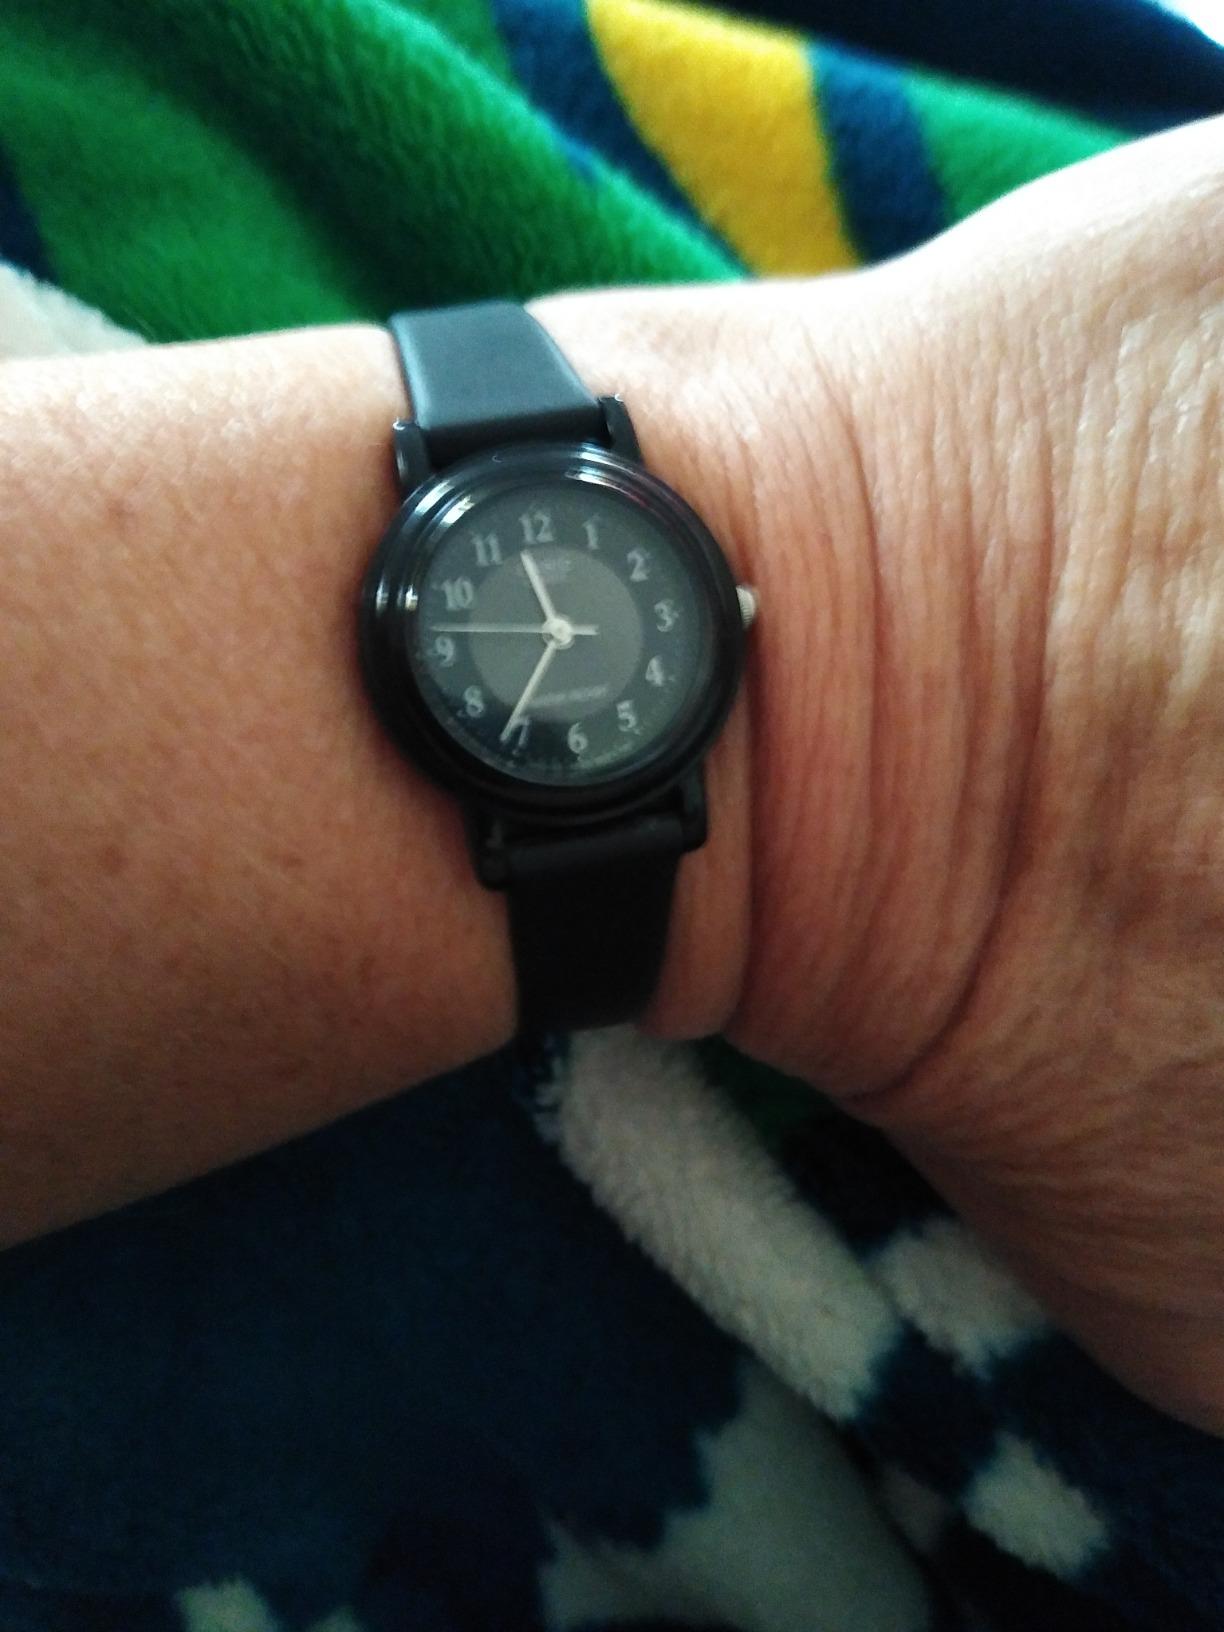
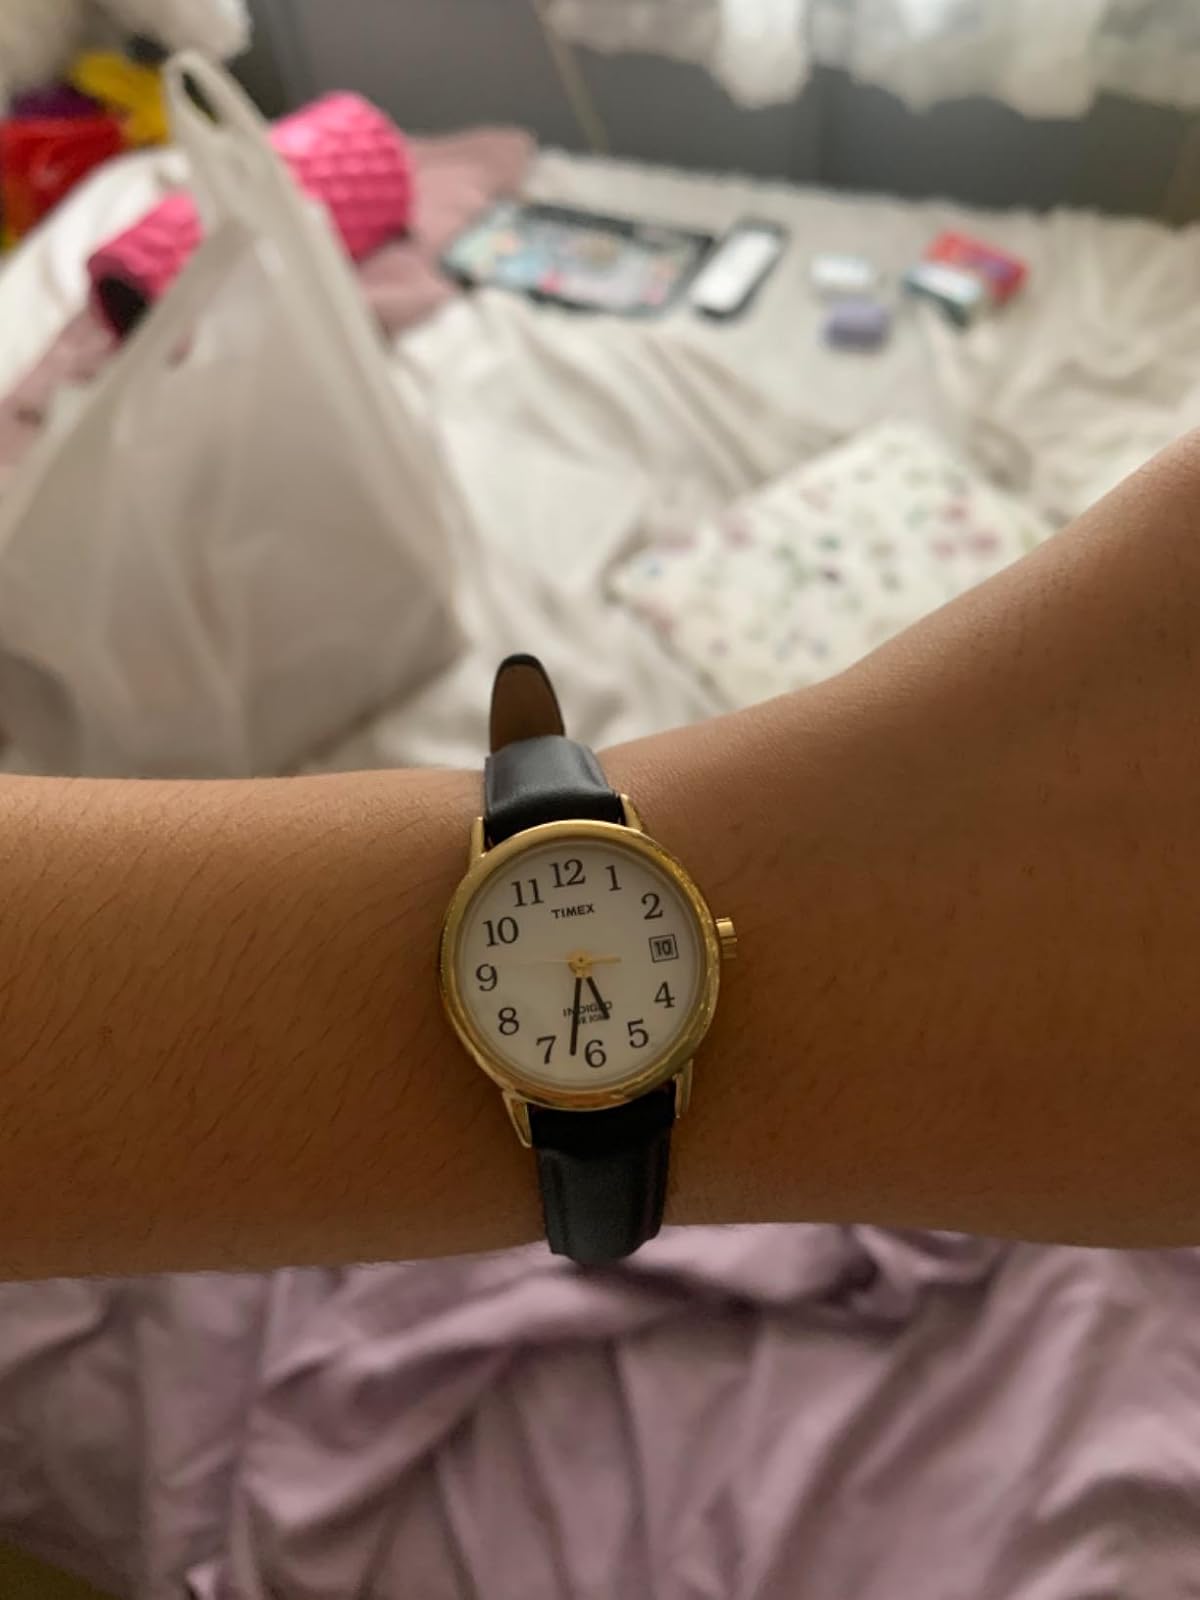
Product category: accessories_watch
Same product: no